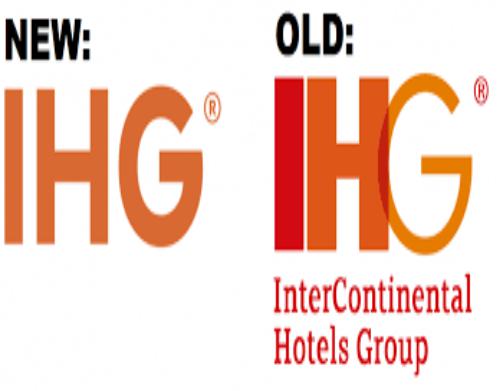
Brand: IHG
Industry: Others